Whalsay Parish Church

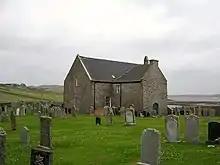
Whalsay Kirk

Whalsay Parish Church or Whalsay Kirk is a Church of Scotland parish church on the island of Whalsay, Shetland Islands, Scotland. It lies to the north of the village of Brough, on the southern part of a promontory known as Kirk Ness, connected to the mainland by a neck of land. It is the main burial ground for villagers of Whalsay. It is one of three churches in the Parish of Nesting, the others being at Nesting and Lunnesting. The church is a category B Listed Building.